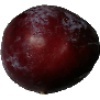
Label: Plum 1